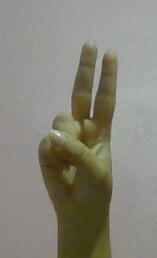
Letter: taa